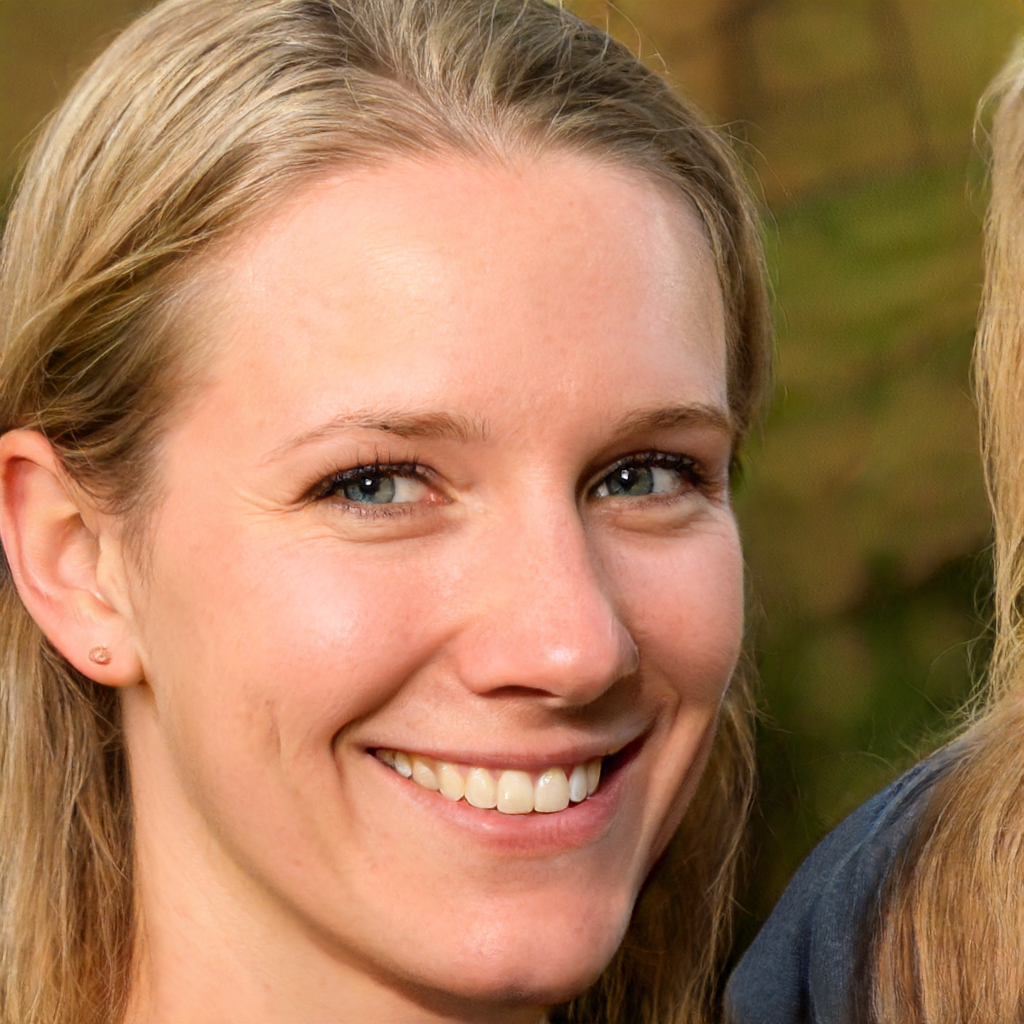
Gender: Female